Skopje

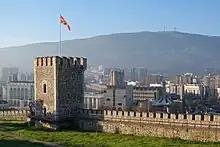
Skopje Fortress

Roman expansion east brought Scupi under Roman rule as a colony of legionaries, mainly veterans of the Legio VII Claudia during the reign of Emperor Domitian (AD 81–96). However, several legions from the Roman province of Macedonia of Crassus' army may already have been stationed there around 29–28 BC before the official imperial command was instituted. The first mention of the city was made at that period by Livy, who died in AD 17. Scupi first served as a military base to maintain peace in the region and was officially named "", "" being the name of the emperor's dynasty. Shortly afterwards it became part of the province of Moesia during Augustus's rule. After the division of the province by Domitian in AD 86, Scupi was elevated to colonial status and became a seat of government within the new province of Moesia Superior. The district called Dardania (within Moesia Superior) was formed into a special province by Emperor Diocletian, with the capital at Naissus.